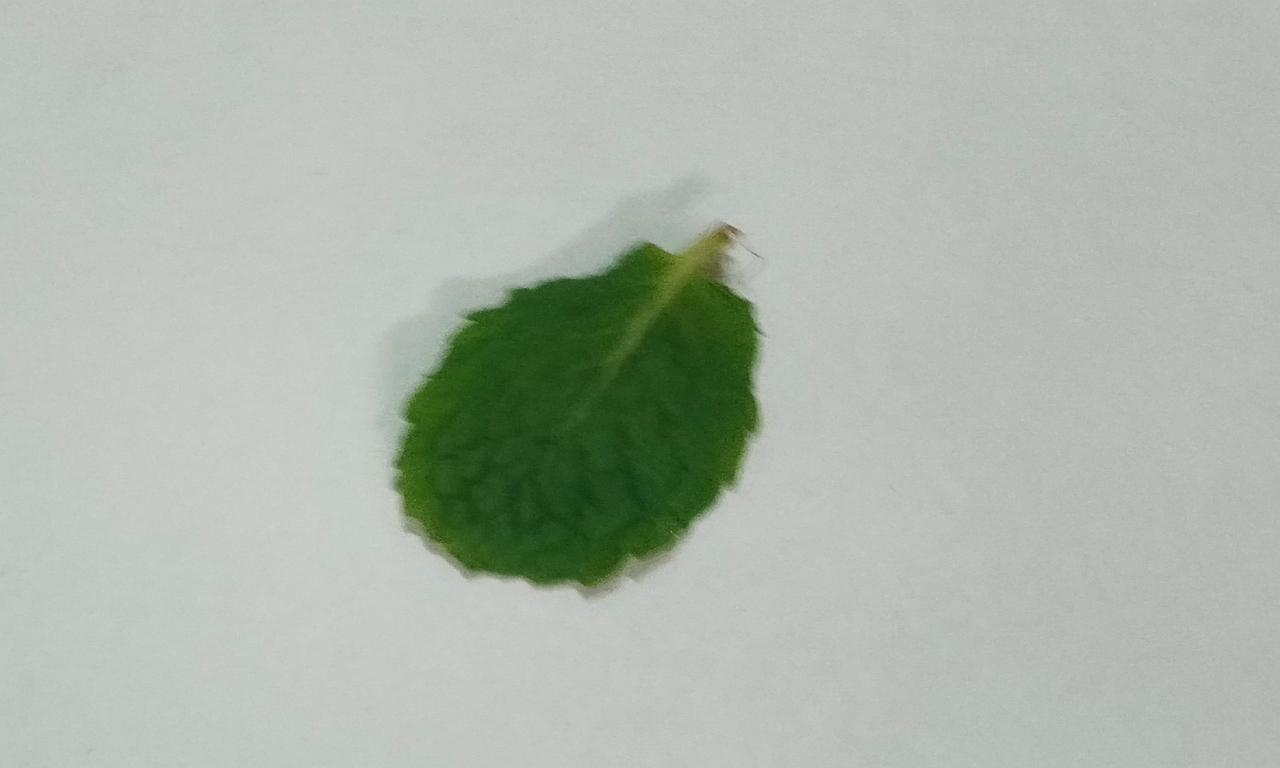
Label: Fresh